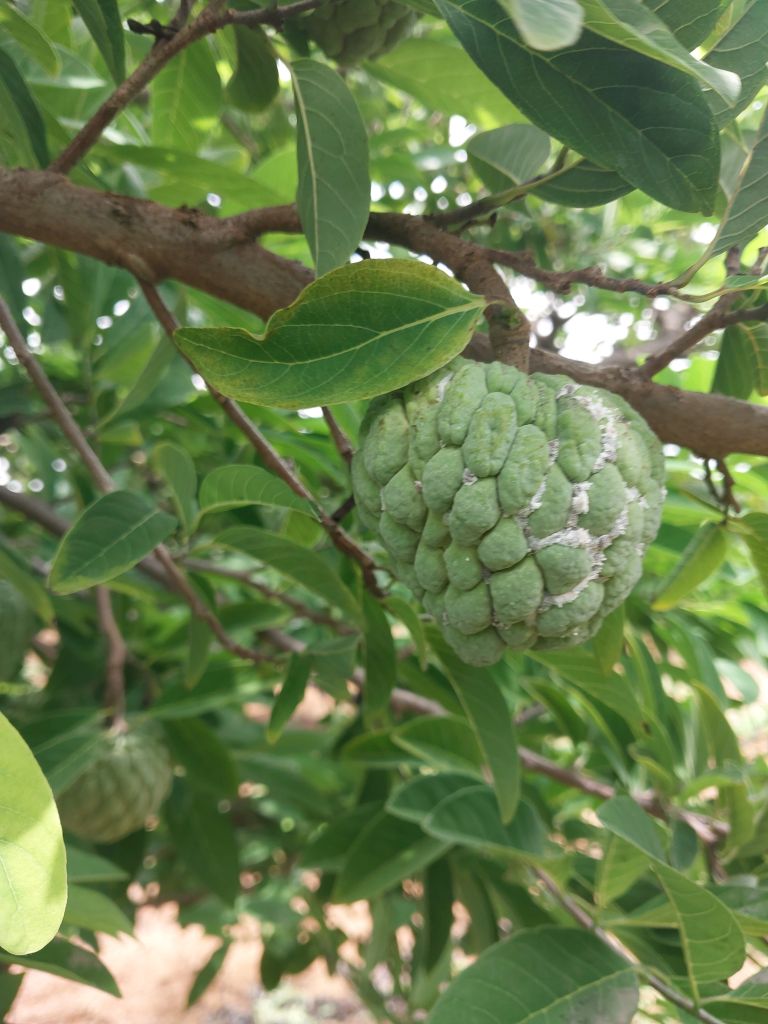
Disease label: Mealy Bug